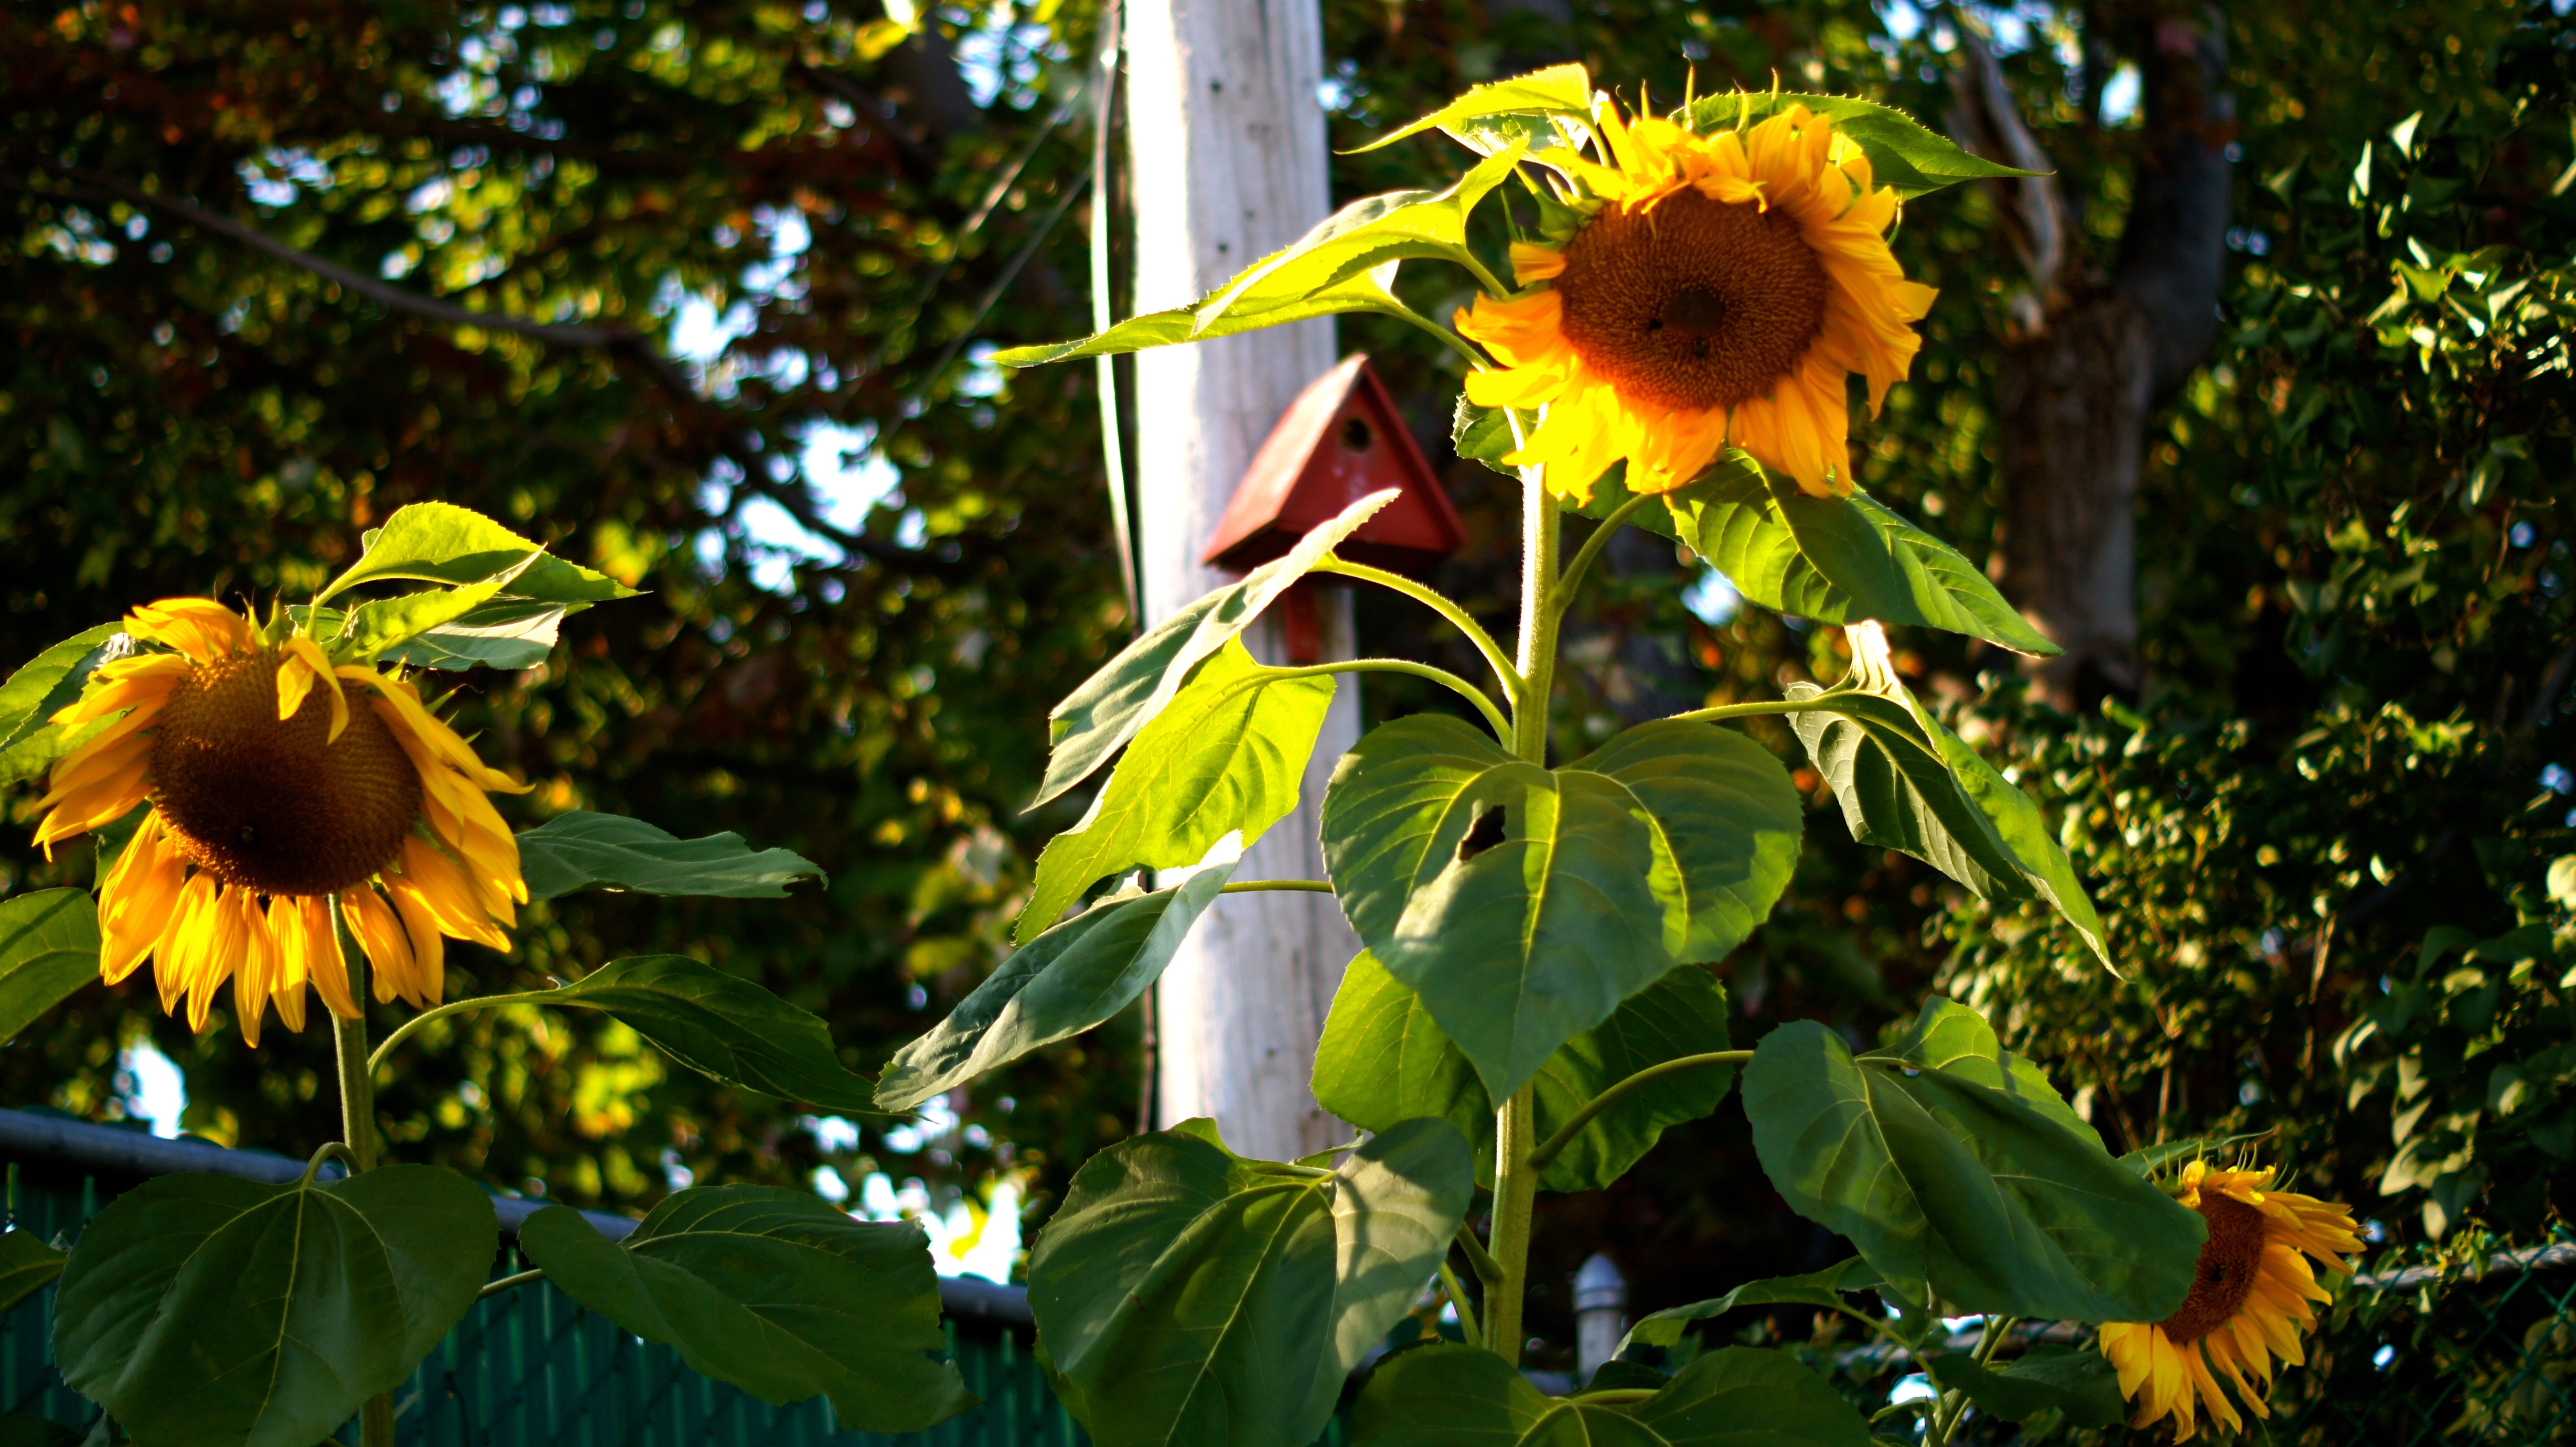
nature, blossom, plant, sun, sunlight, leaf, flower, petal, summer, autumn, botany, yellow, garden, flora, sunflower, wildflower, flowers, leaves, sunflowers, big flower, flowering plant, daisy family, yellow was, land plant